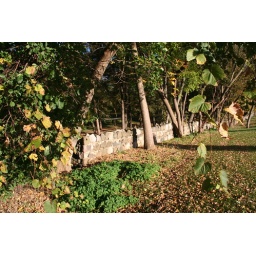
This old stone wall along the Jones property realy takes me back in time.